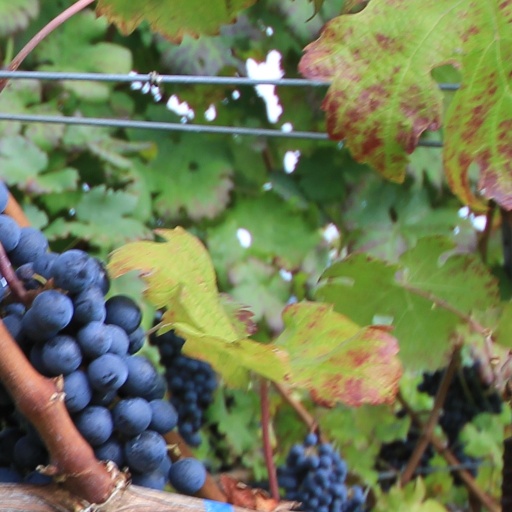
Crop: grape